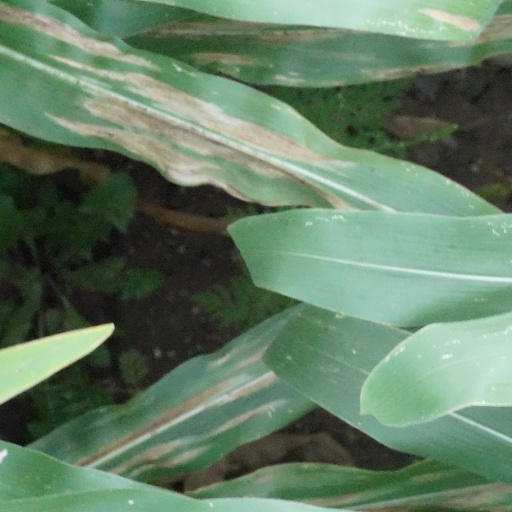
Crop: maize; corn